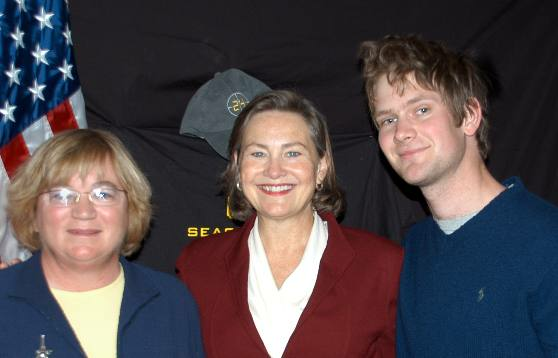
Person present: Yes